Robert Johnson (English composer)

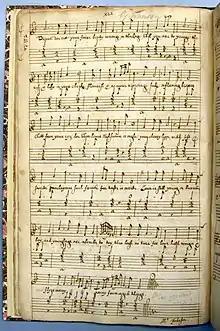
"Deare doe not your faire beuty wronge" by Johnson as it appears in the manuscript Drexel 4175--the only song in the collection with authorial attribution (at bottom right)

Robert Johnson was the son of John Johnson, who was lutenist to Elizabeth I. In 1594 Robert's father died, and in 1596 he joined the household of George Carey, 2nd Baron Hunsdon as an apprentice. Robert is assumed to have been around 13 at the time, as this was a typical age to begin an apprenticeship, but his date of birth is not known. Carey and his wife Elizabeth Spencer were patrons of the lutenist and composer John Dowland, who dedicated various compositions to them. The family had a London house (Hunsdon House, Blackfriars) and a country home (Hunsdon House, Hunsdon, Hertfordshire), which partially survives.